Jack Coggins

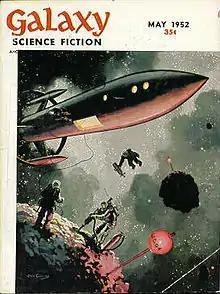
Coggins's painting "Mining an Asteroid" appeared on the cover of the May 1952 issue of "Galaxy Science Fiction", his first SF magazine cover

During the late 1940s and early 1950s Coggins's marine art was featured on covers of Yachting Magazine and other publications, as well as on advertising material, and his science-fiction art illustrated covers for pulp science fiction magazines. These included "Galaxy Science Fiction", "The Magazine of Fantasy & Science Fiction" and "Thrilling Wonder Stories".